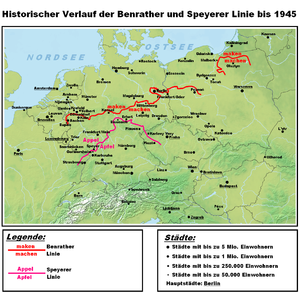
En linguistique, la ligne de Benrath est une isoglosse qui sépare les dialectes du bas allemand au nord, de ceux du moyen et du haut allemand au sud.